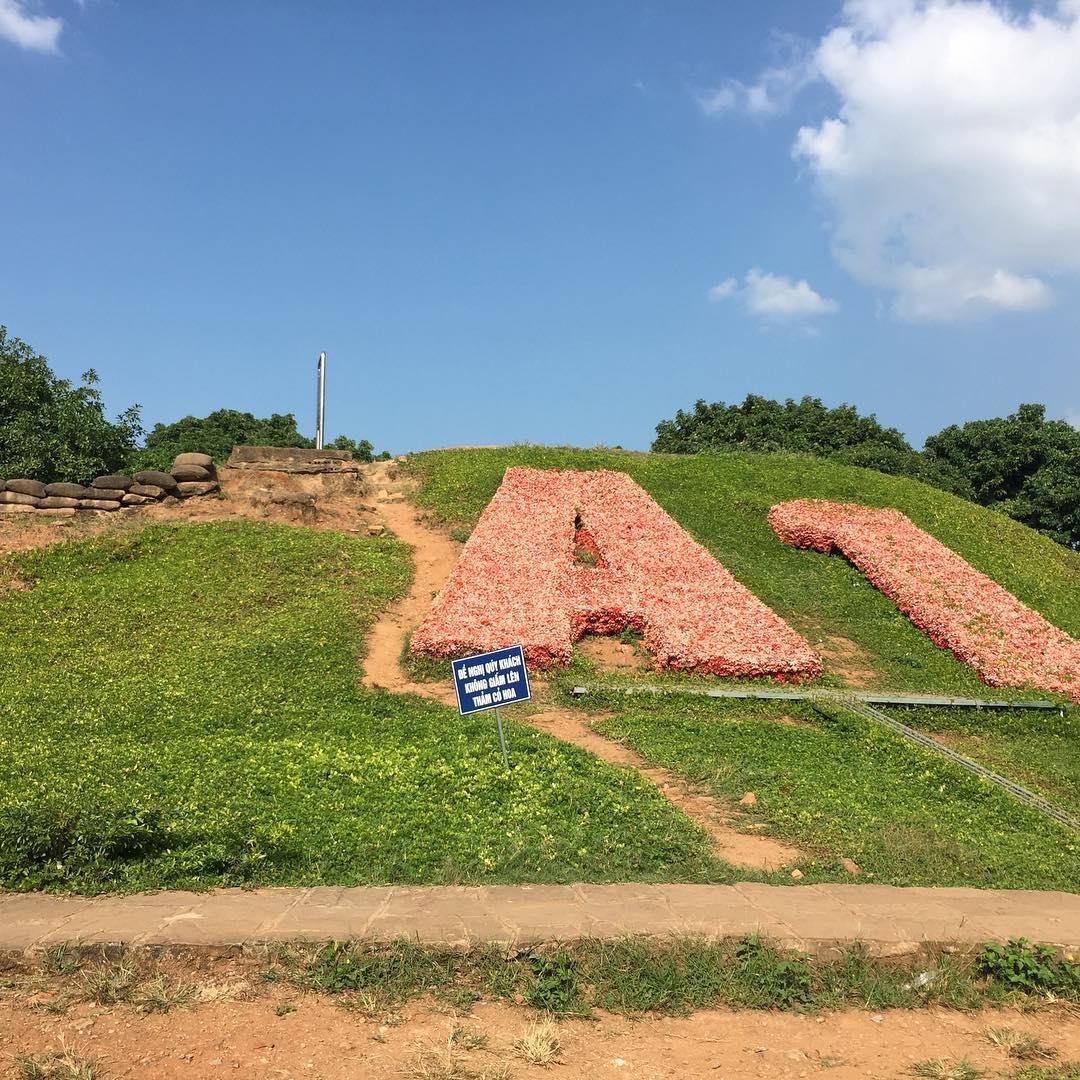
ở trên bãi cỏ có một dòng chữ màu hồng